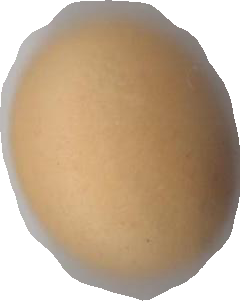
Variety: Dega